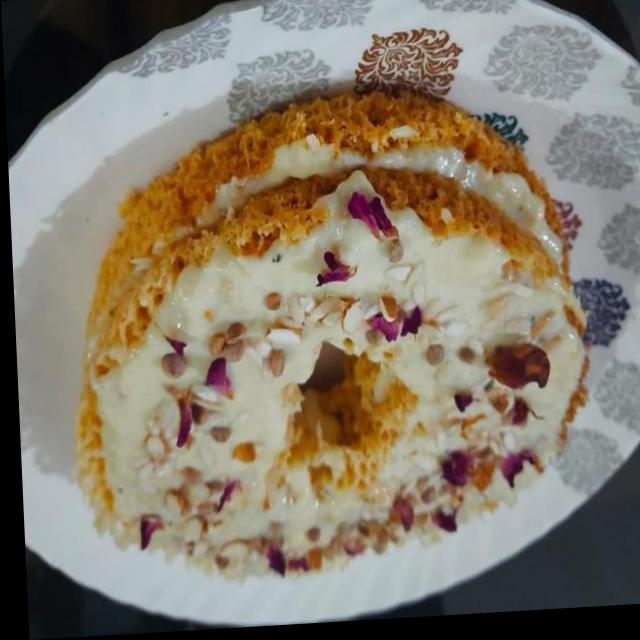
Dish: ghevar